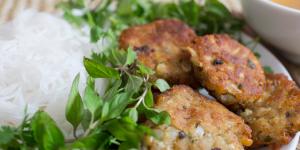
milanesas de soja vegetarianas